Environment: real
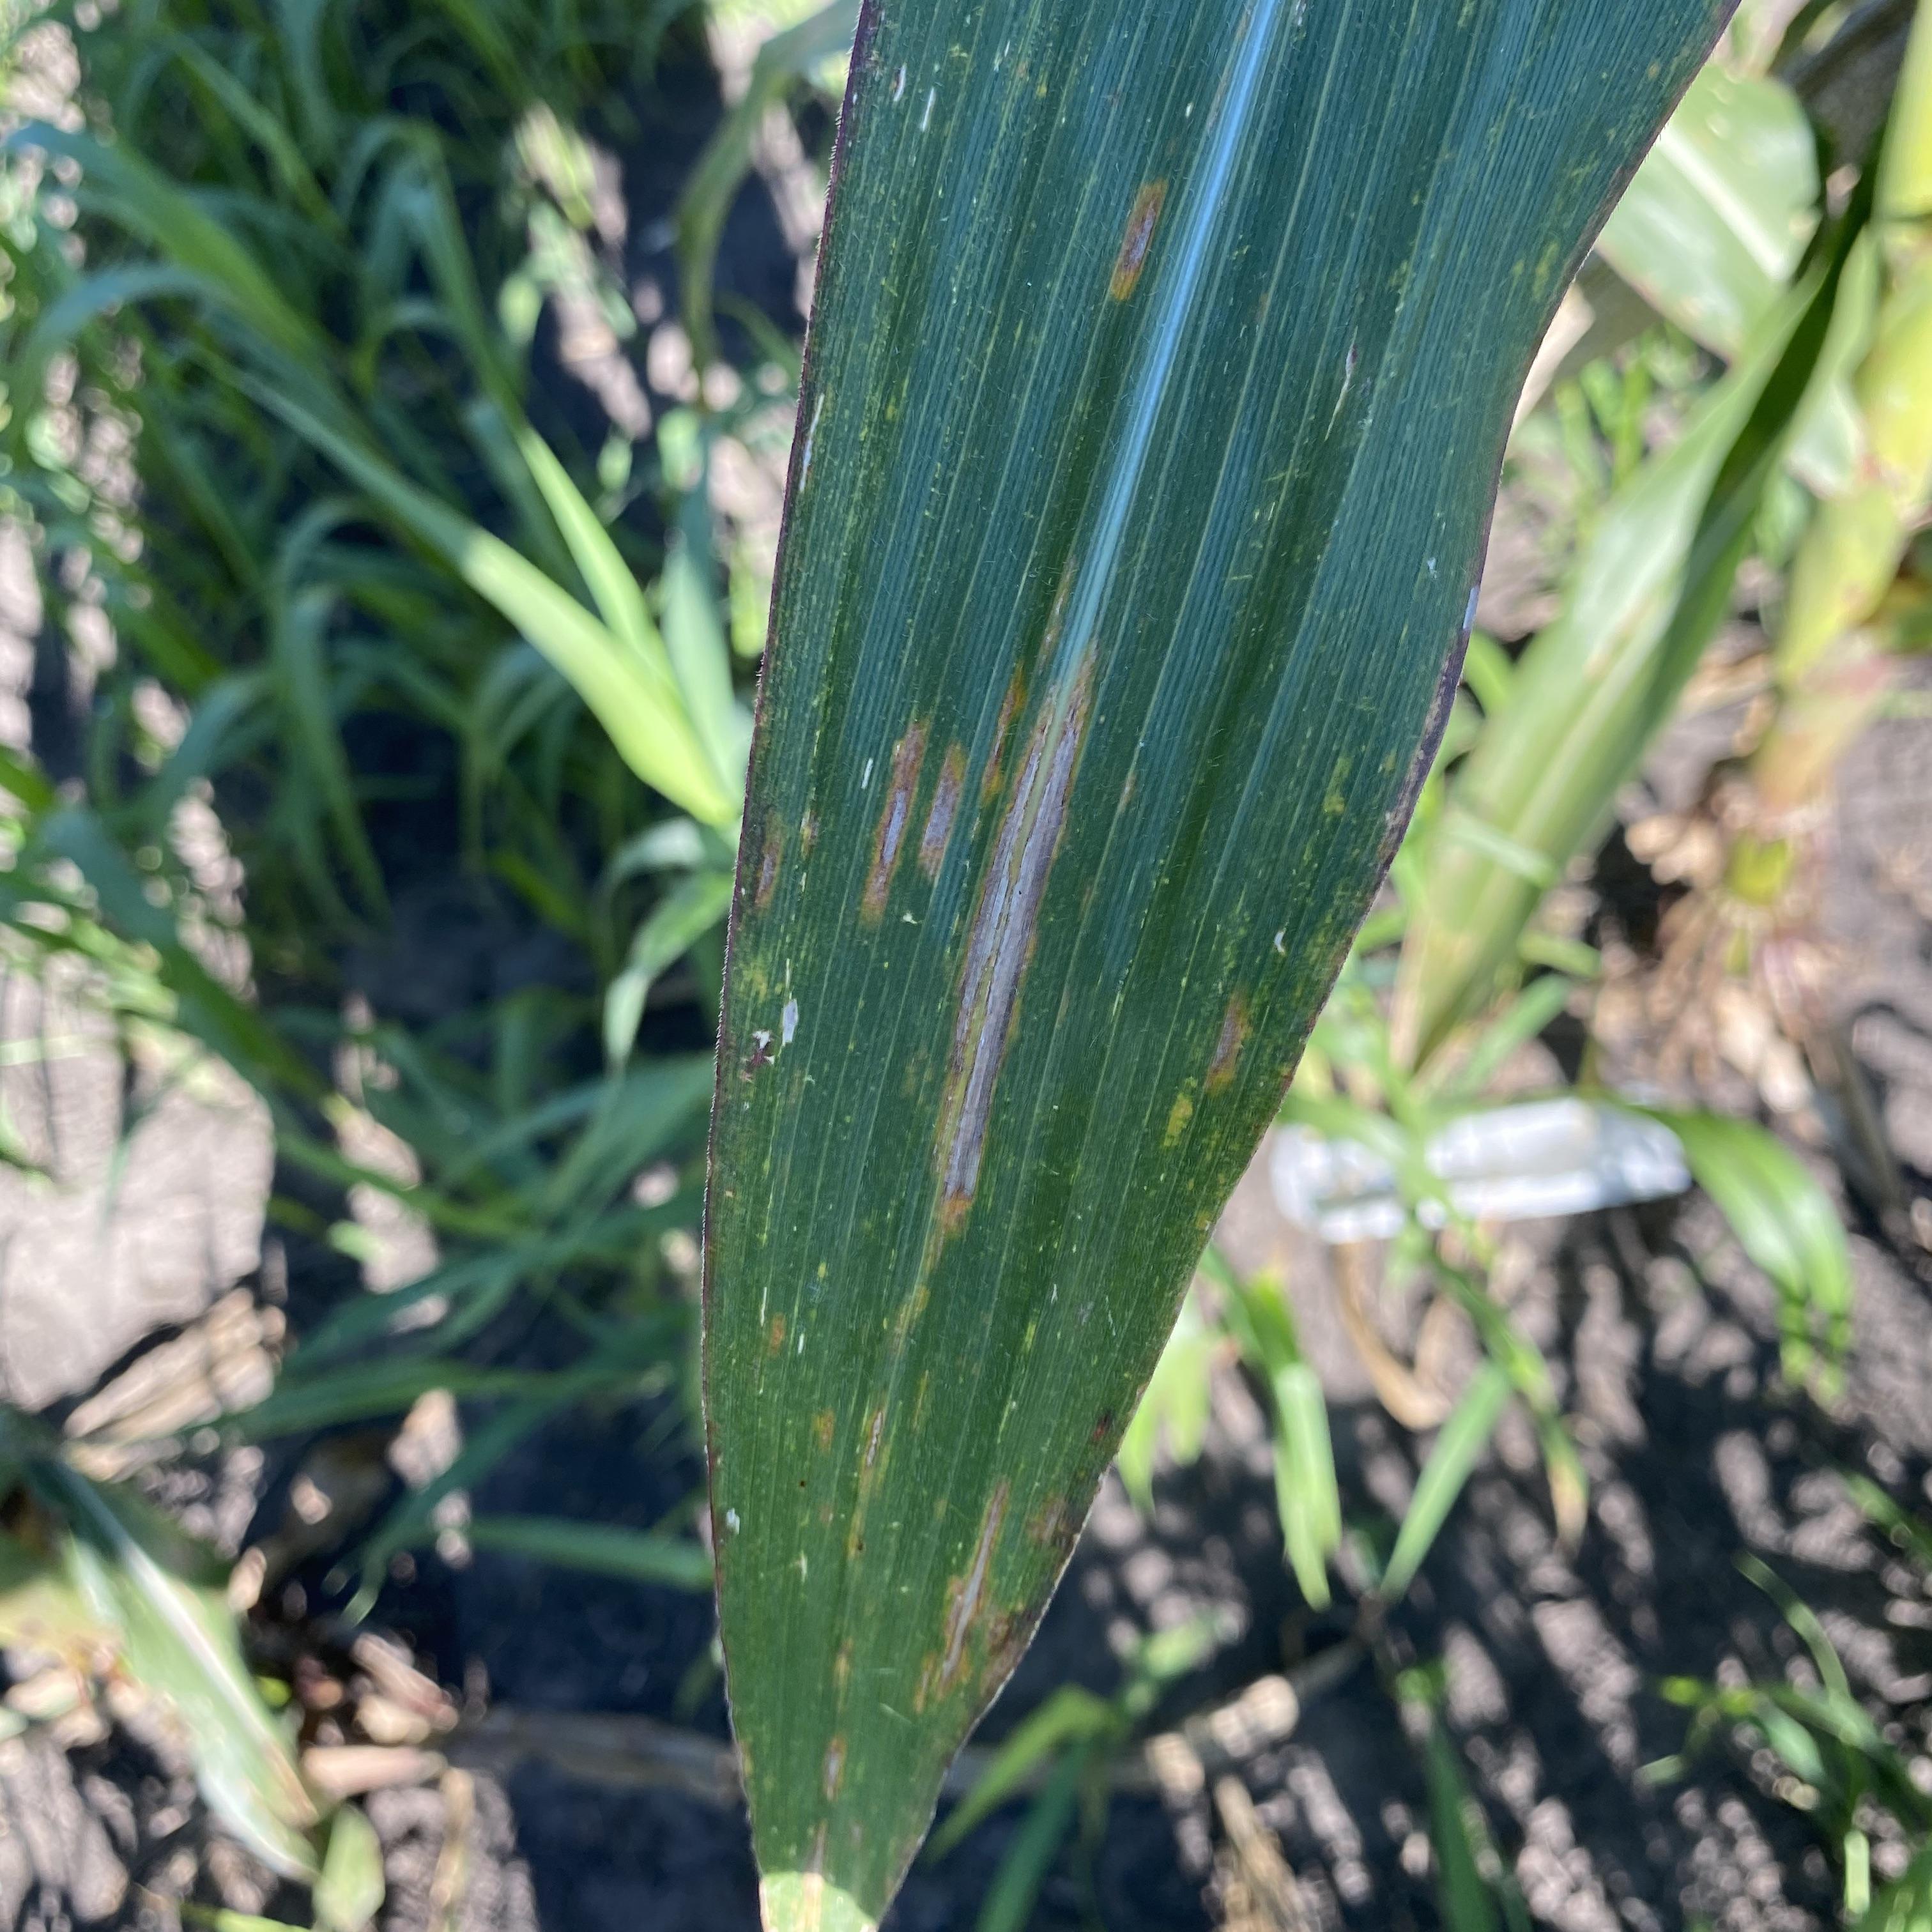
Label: gray_leaf_spot